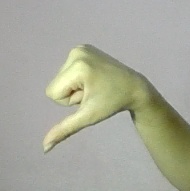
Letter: waw